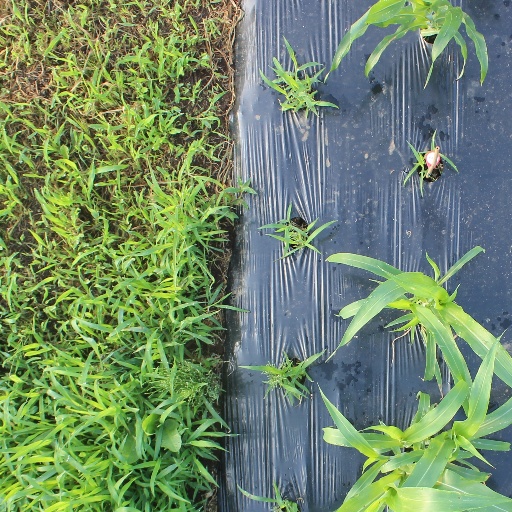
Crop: sorghum